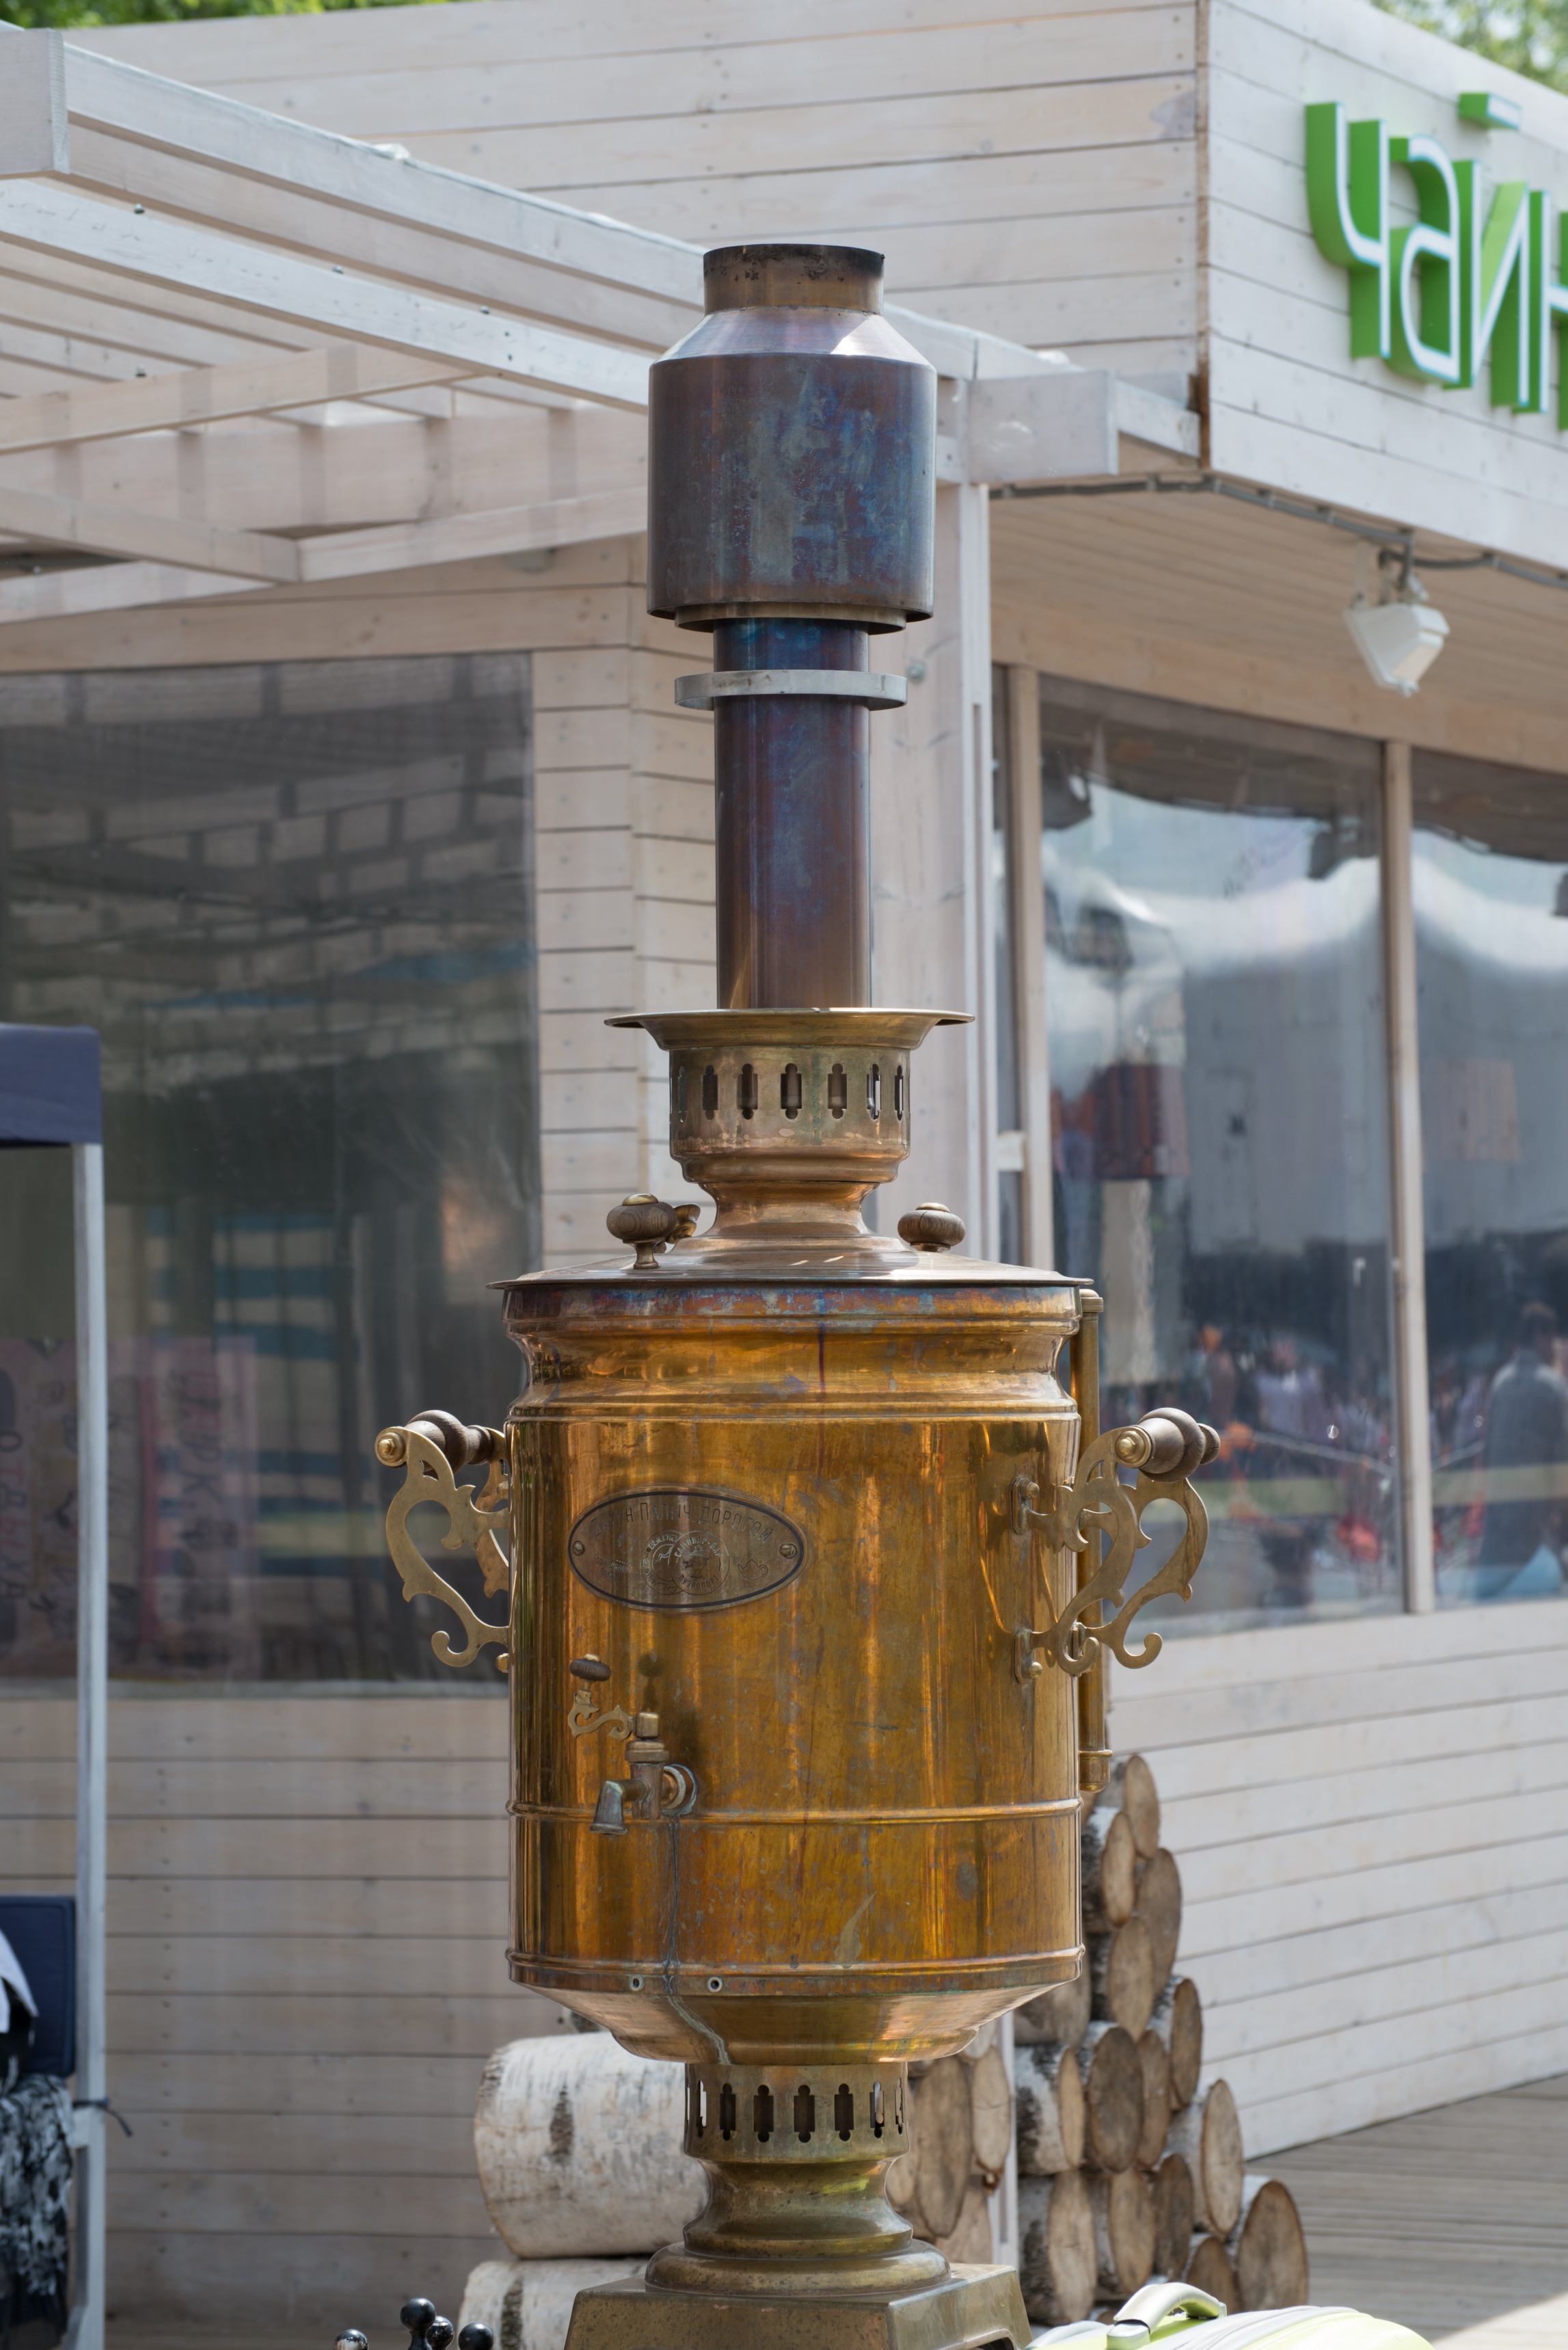
structure, wood, column, park, nikon, lighting, light fixture, gorkypark, nikkor, water feature, d800, 70300mm, nikond800, 70300mmf4556gvr, samovar, man made object